Poraali

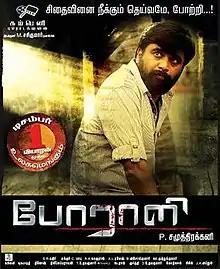
Theatrical release poster

Poraali is a 2011 Indian Tamil-language action thriller film directed by P. Samuthirakani and produced by M. Sasikumar. The film stars Sasikumar, Allari Naresh, Swathi Reddy, Nivetha Thomas, Vasundhara Kashyap, Soori and Ganja Karuppu.